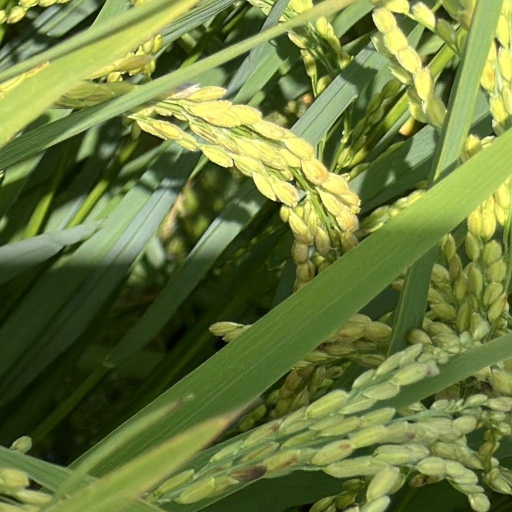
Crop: rice